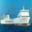
Label: ship